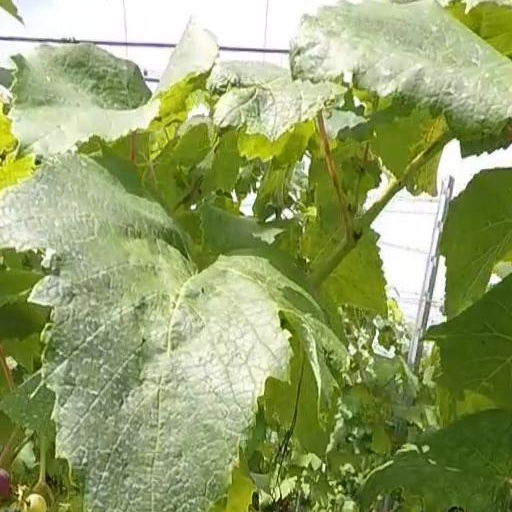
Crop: grape